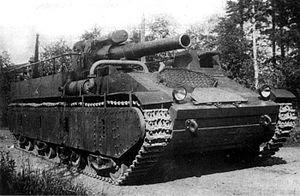
Le SU-14 était un prototype soviétique lourd canon automoteur construit sur un T-35 châssis. Le prototype original montait un obusier de 203 mm M1931 ; la variante SU-14-1 de 1936 était équipée d'un canon M1935 de 152 mm pouvant tirer des obus de 48,9 kilogrammes à des distances allant jusqu'à 25 km. Son armure avait une épaisseur de 20 à 50 mm. Il n'est jamais entré dans la production en série.